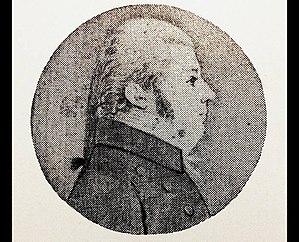
La famille van Waesberghe, qui se distingua dans la magistrature Grammontoise, tire son nom, son titre, et son origine des anciens seigneurs de Waesberghe, hameau de Maria-Lierde.